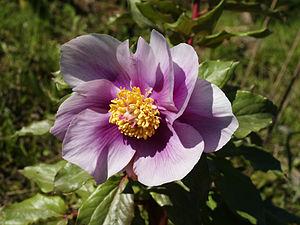
La pivoine mâle ou pivoine coralline est une plante herbacée vivace de la famille des Paeoniaceae, répandue de la France, de l'Italie et de l'Algérie jusqu'à la Russie.